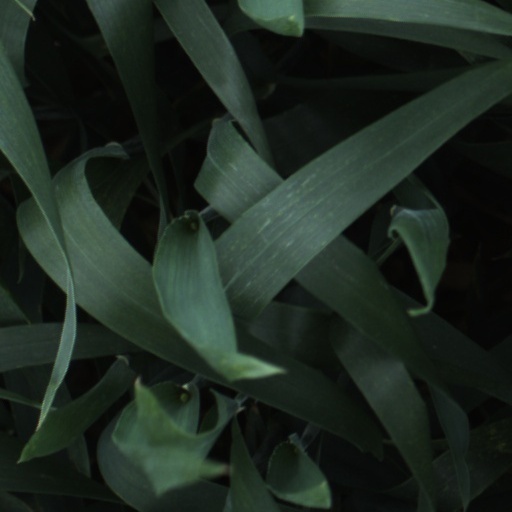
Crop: wheat